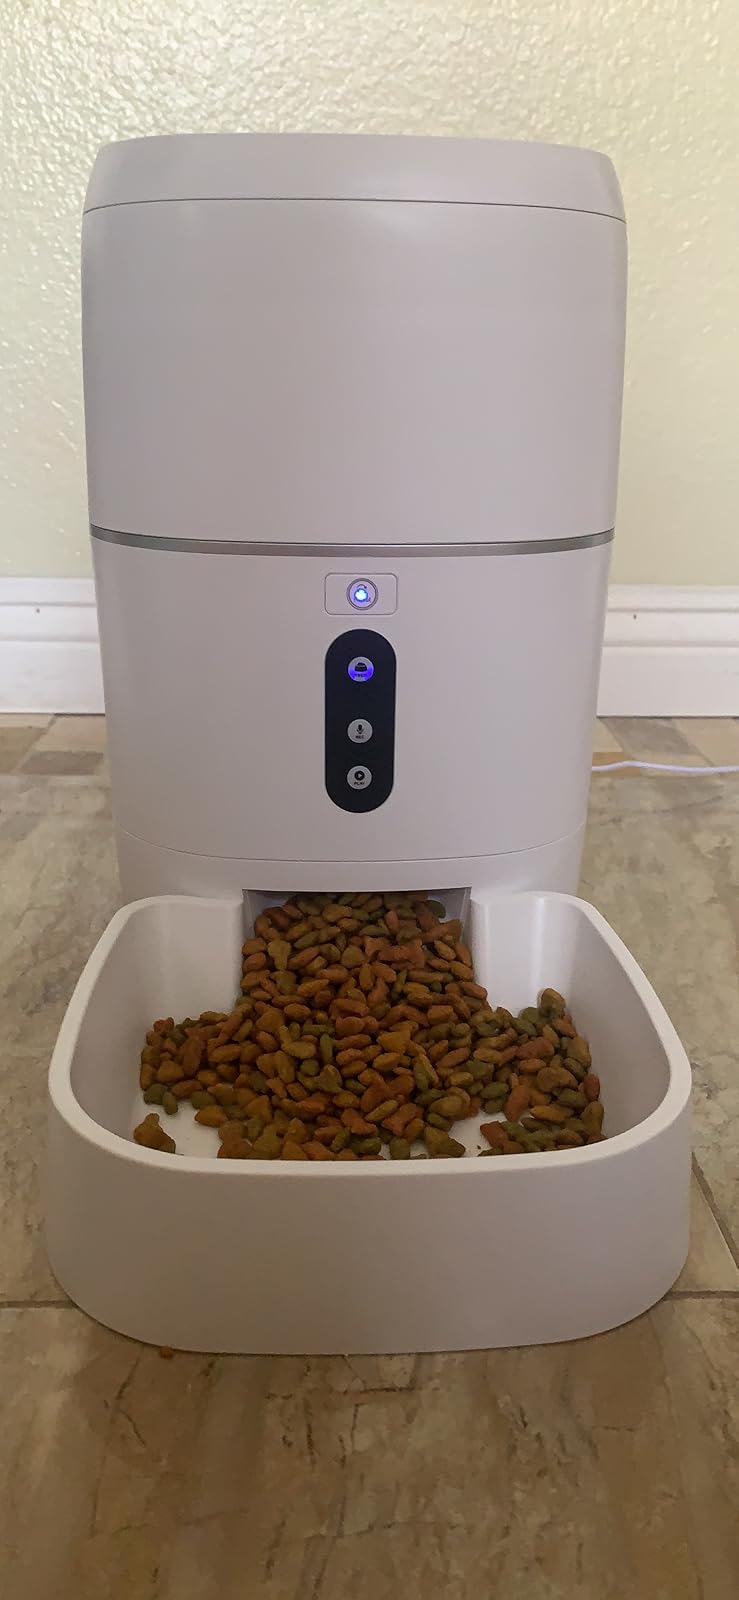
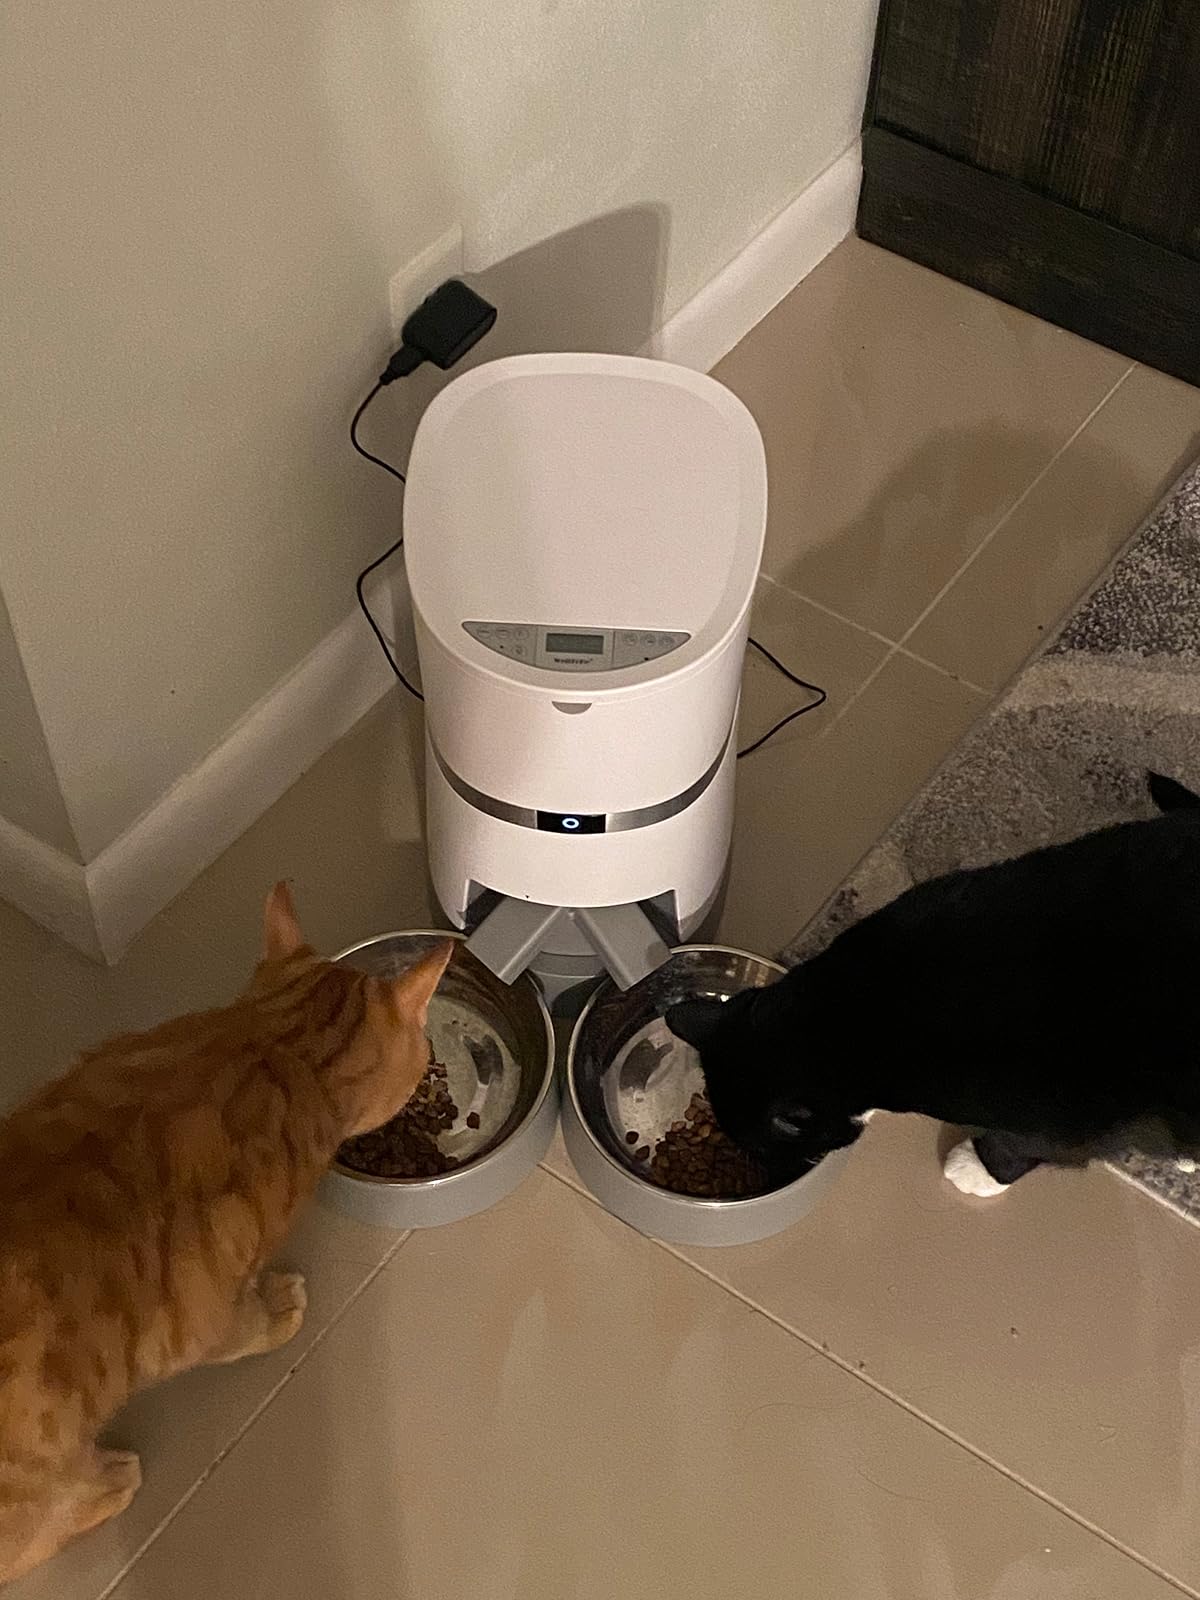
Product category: items_feeder
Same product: no